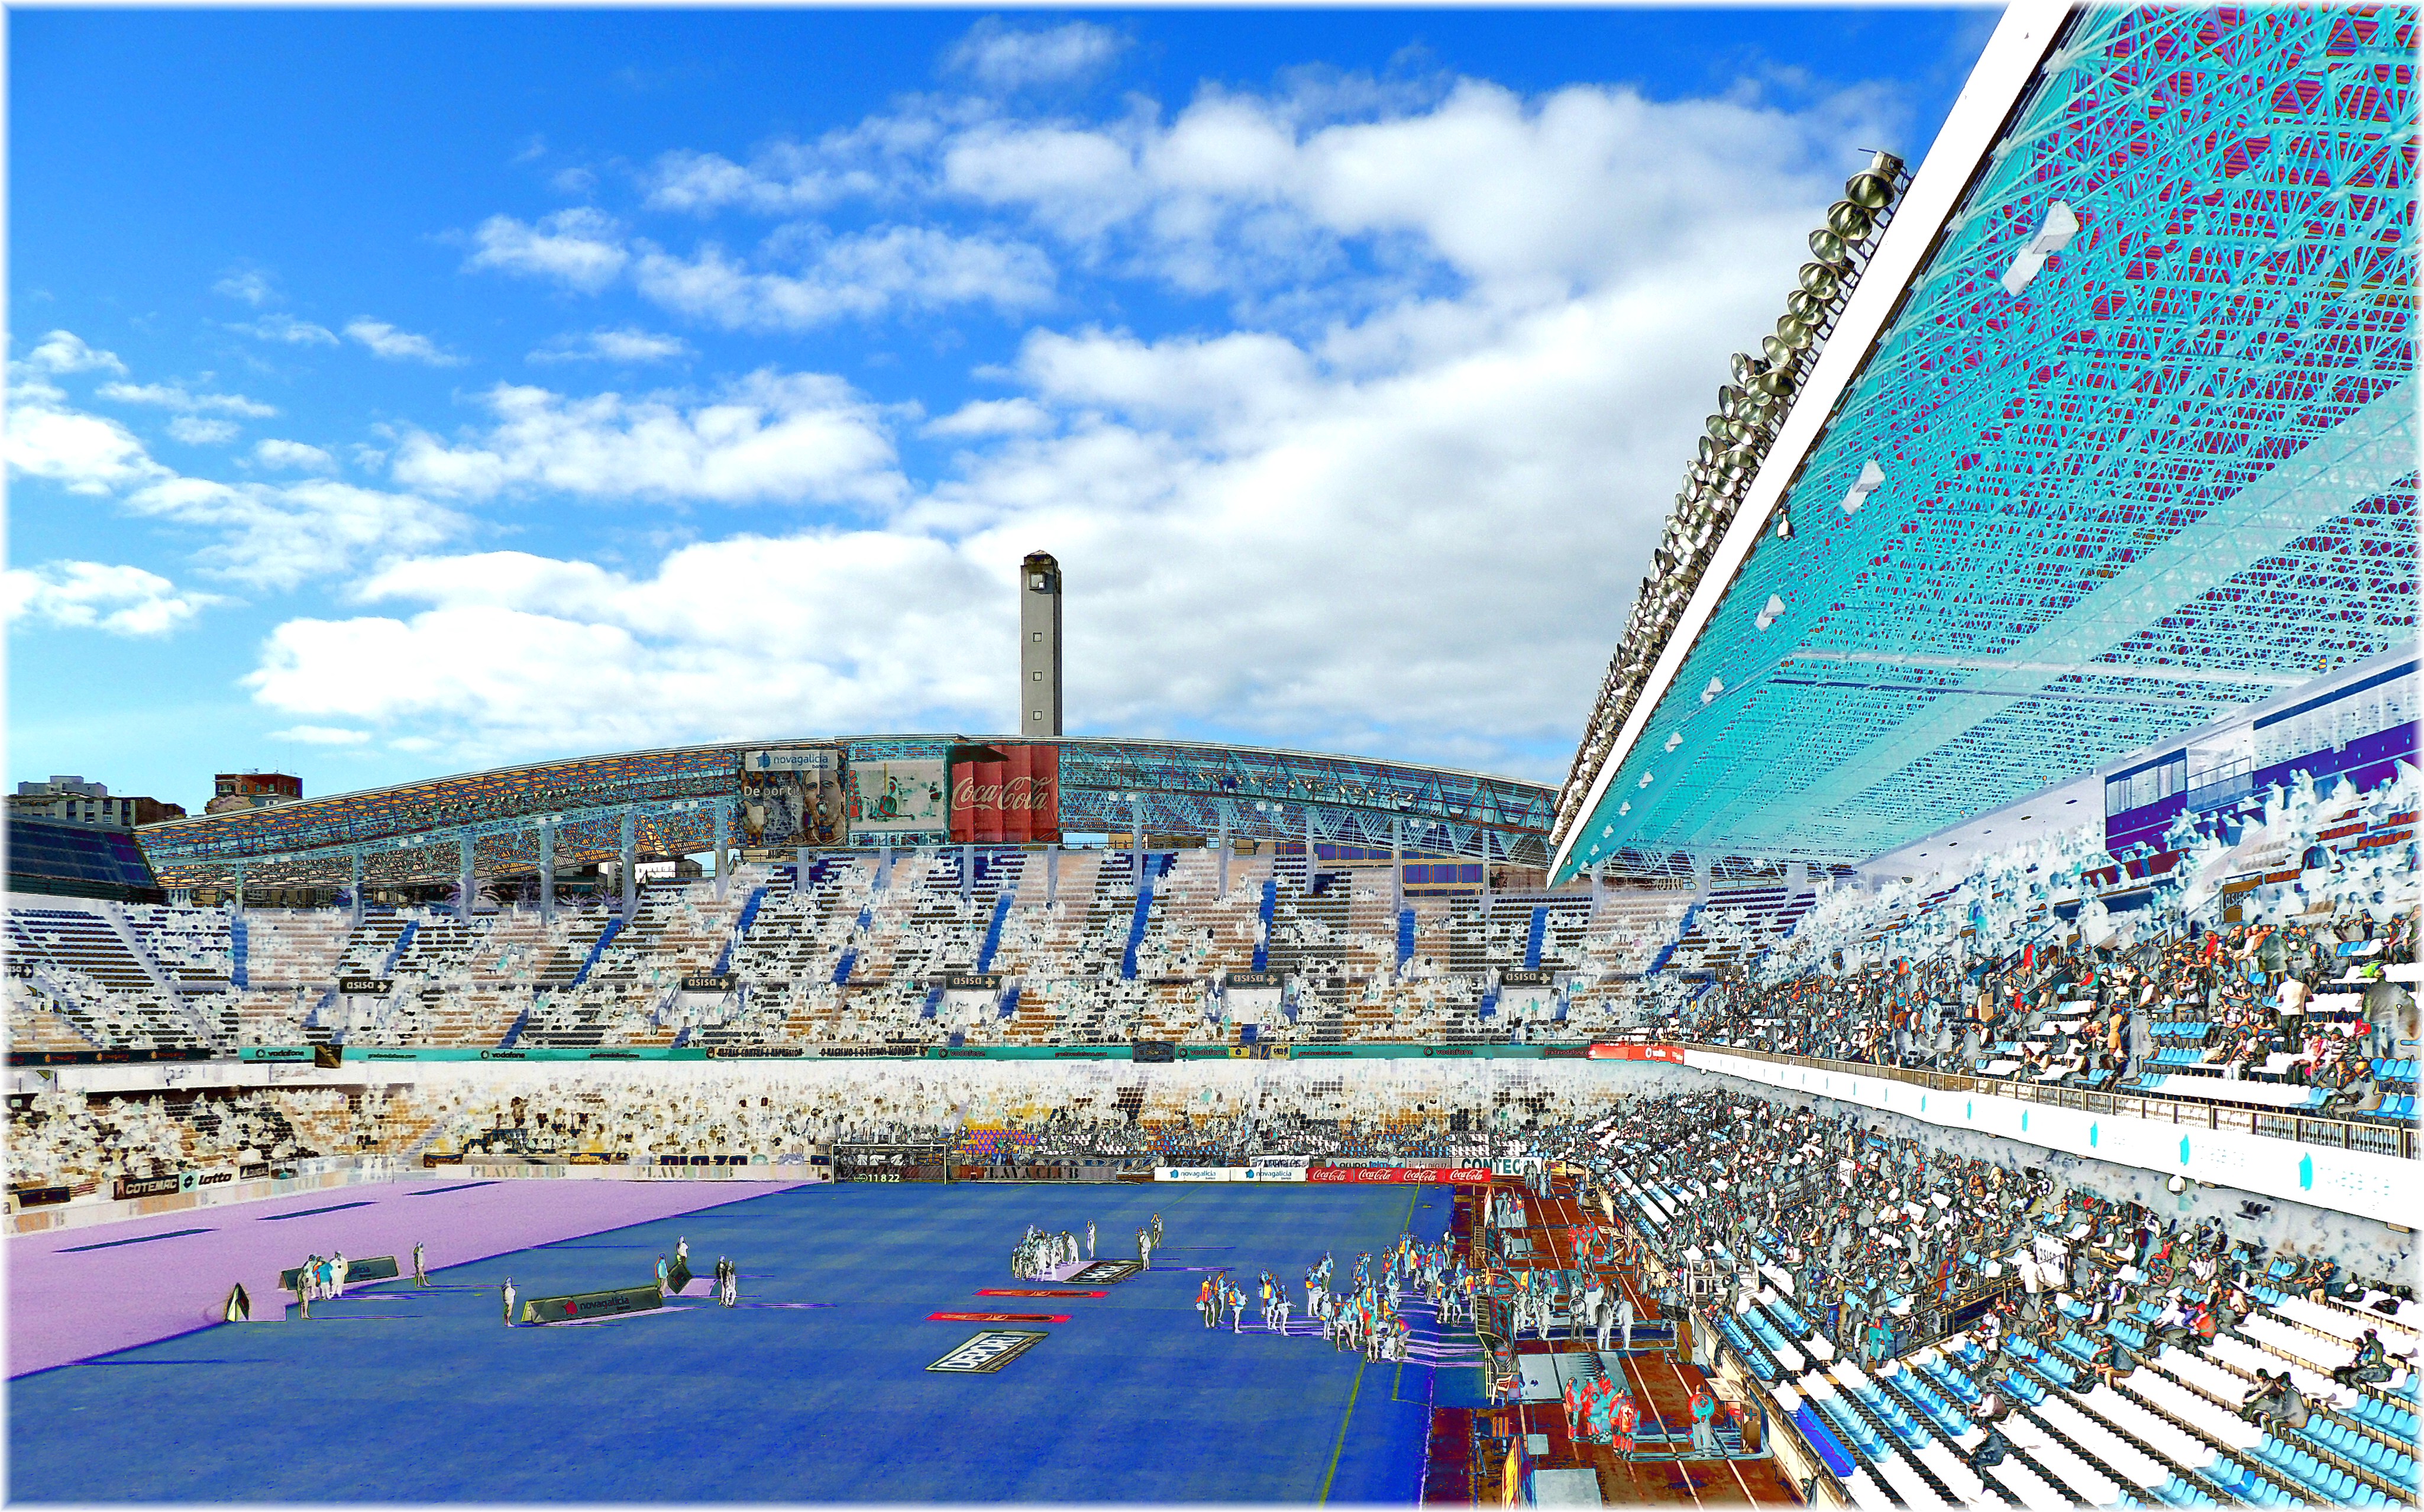
structure, swimming pool, stadium, arena, baseball park, geographical feature, sport venue, soccer specific stadium, leisure centre